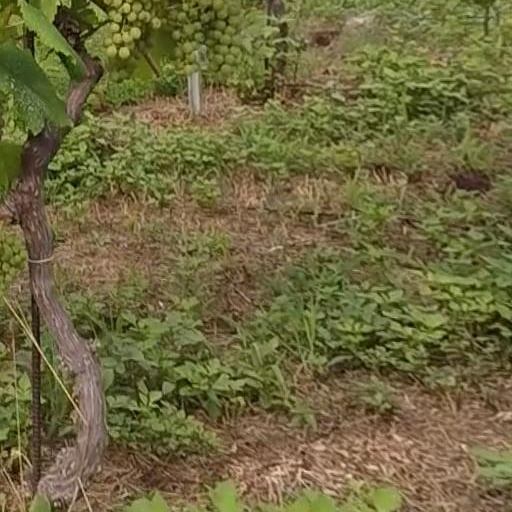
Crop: grape